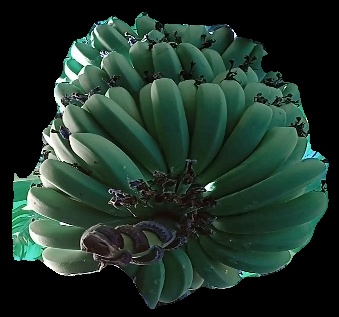
Variety: pachbale
Grade: grade1